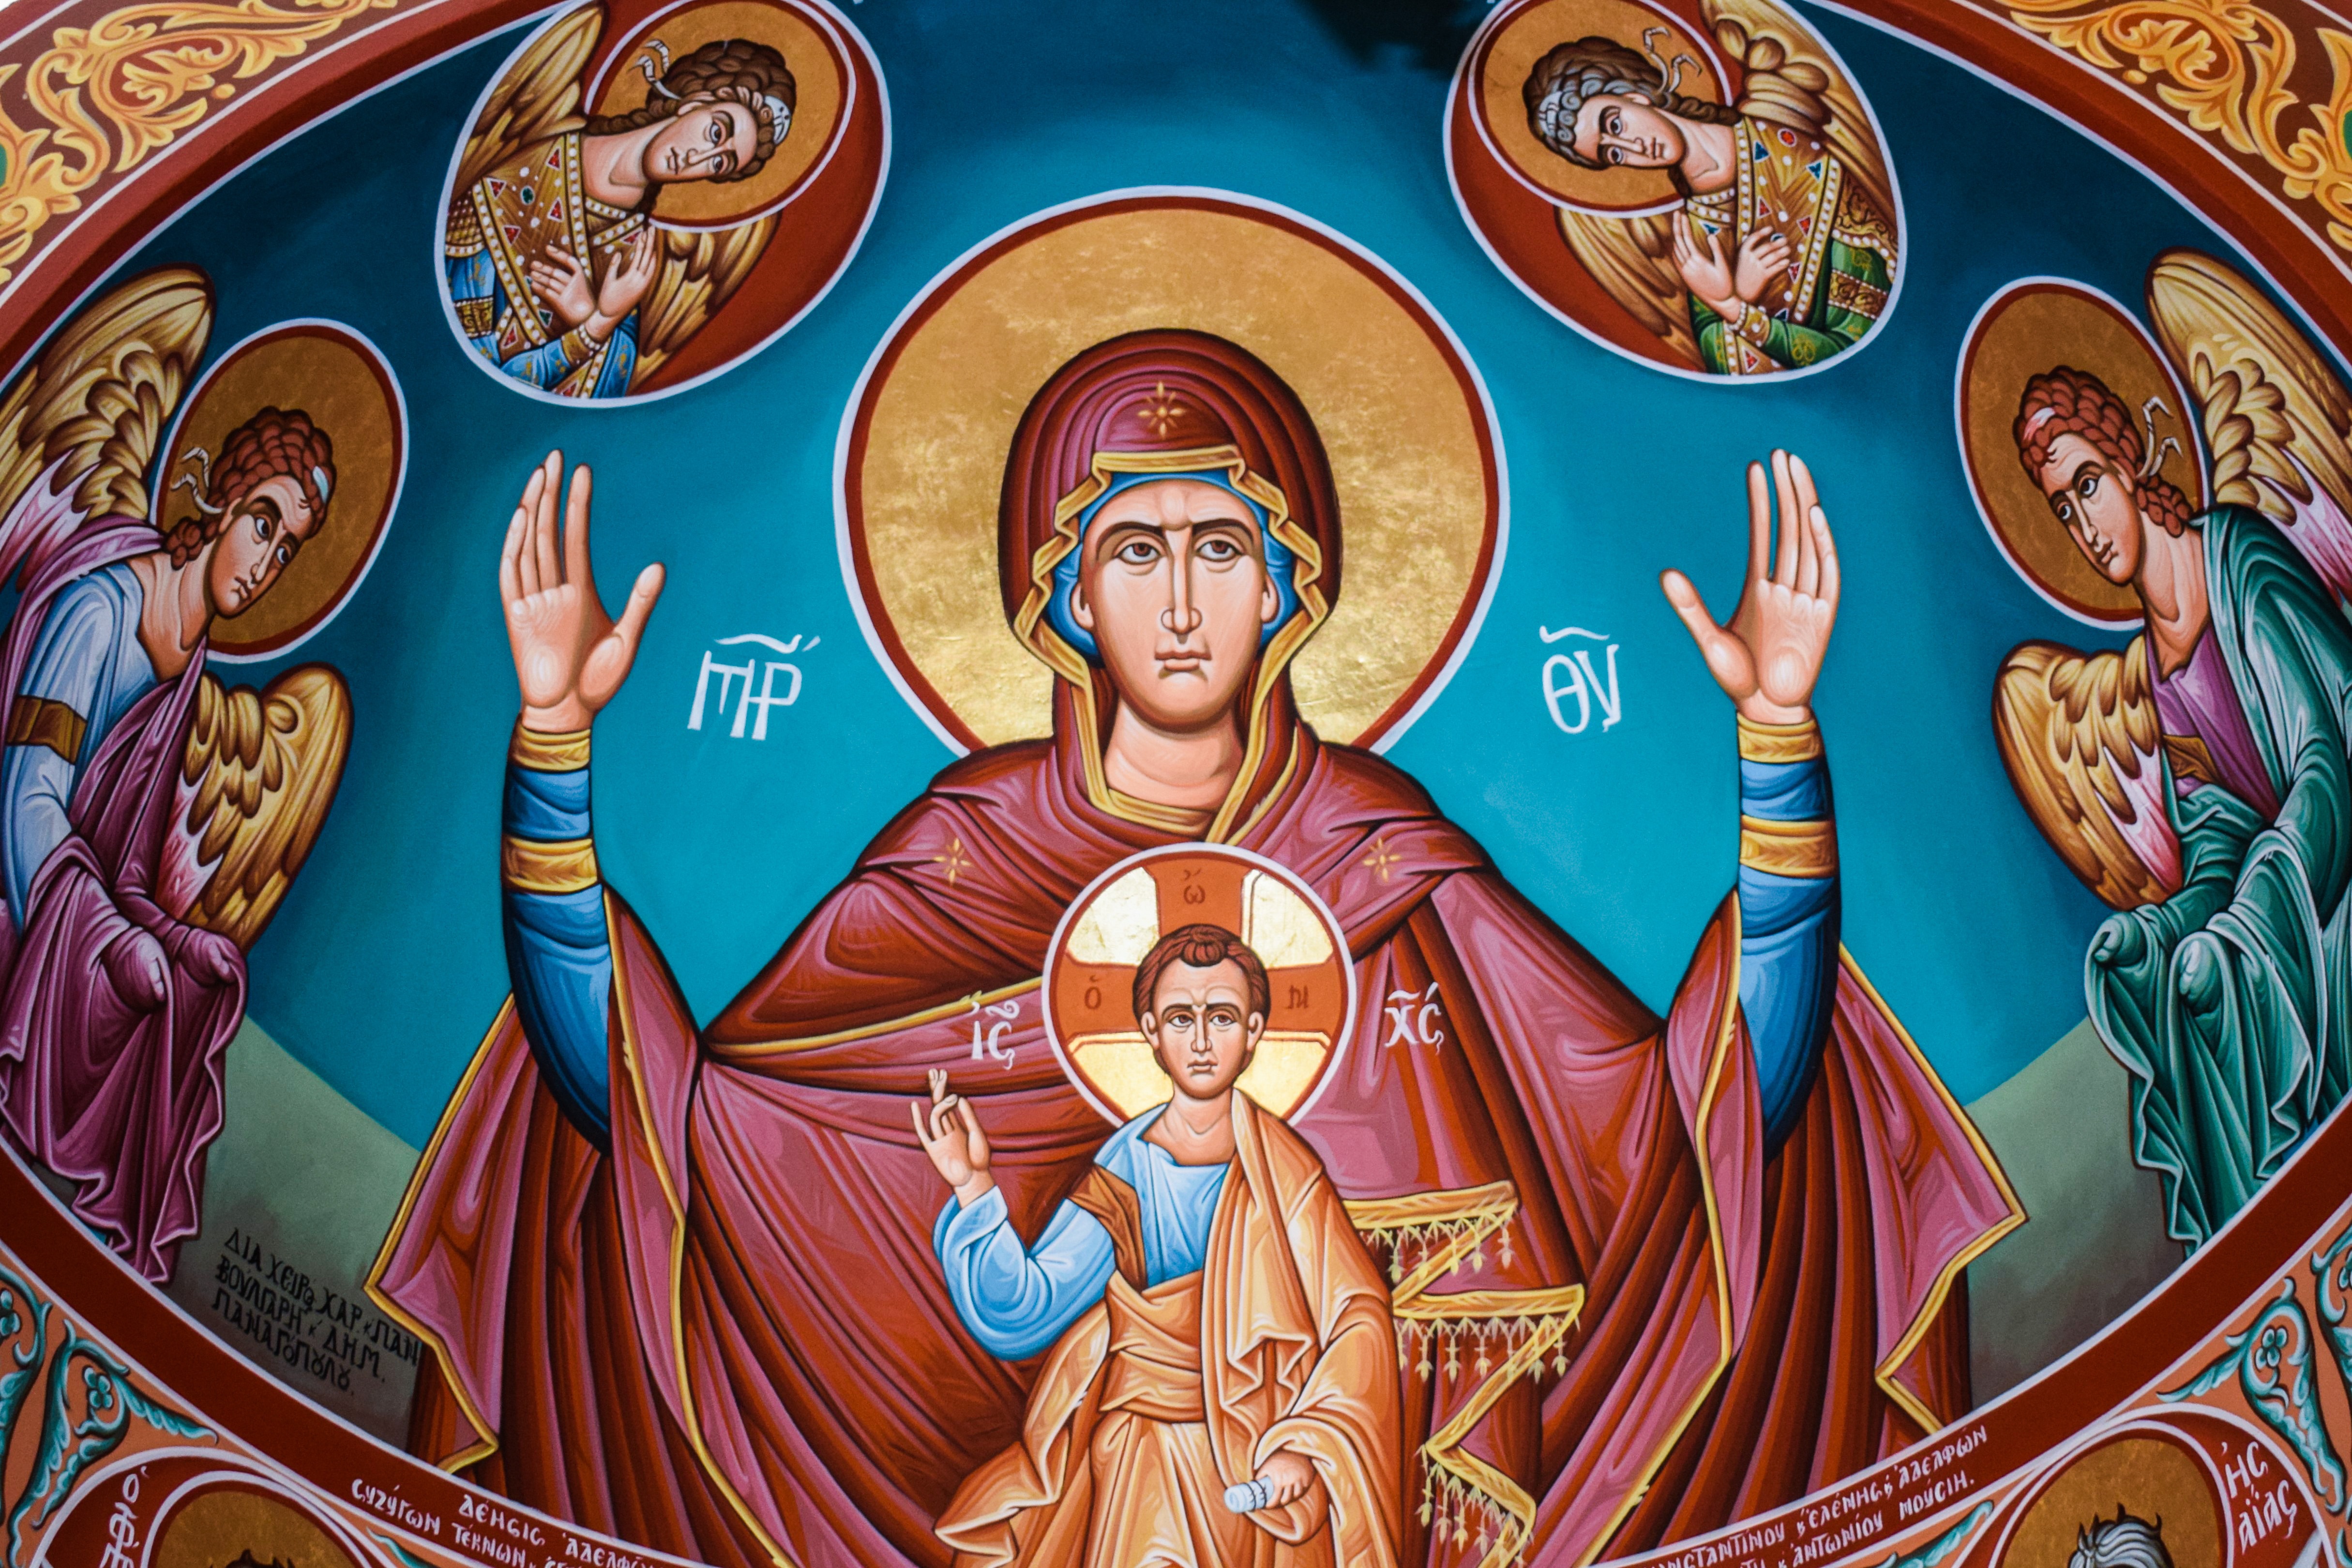
virgin mary, queen of heaven, iconography, religion, orthodox, church, christianity, god, faith, ayia triada church, paralimni, cyprus